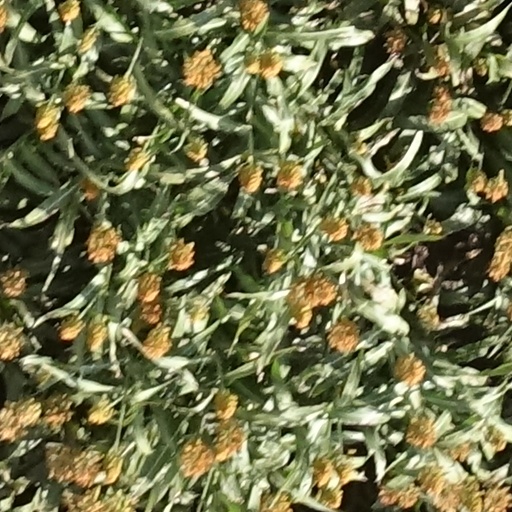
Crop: sorghum